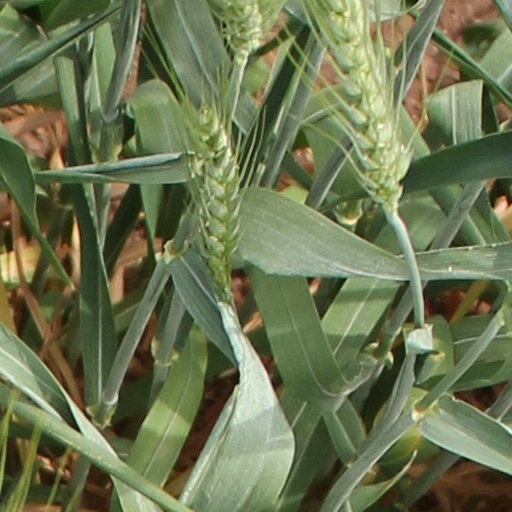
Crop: wheat